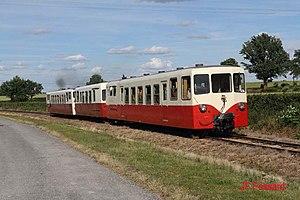
X224 X211 La Foulquetiére 21062015
Les X 210 sont des autorails SNCF à voie métrique de la ligne du Blanc à Argent, construits par la SCF Verney au Mans en 1950 et 1951.
Les X 220 sont quatre autorails SNCF à voie métrique de la ligne du Blanc à Argent, construits par la SCF Verney au Mans en 1950-1951.